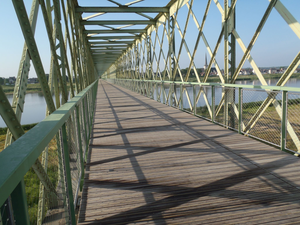
Le pont le lendemain de son inauguration en voie verte. Les rails ont disparu.
La ligne d'Auxy - Juranville à Bourges est une ligne ferroviaire française, qui reliait la gare d'Auxy - Juranville dans le département du Loiret à celle de Bourges dans le département du Cher.
Le viaduc de Sully-sur-Loire est un viaduc français enjambant la Loire qui relie les communes de Sully-sur-Loire sur la rive gauche du fleuve, et de Saint-Père-sur-Loire sur la rive droite, dans le département du Loiret et la région Centre-Val de Loire.